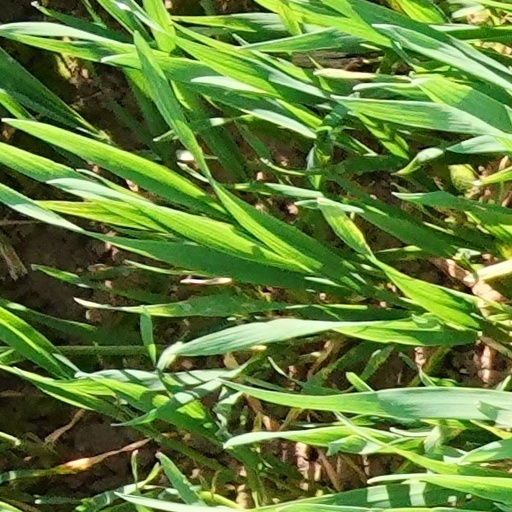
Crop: wheat